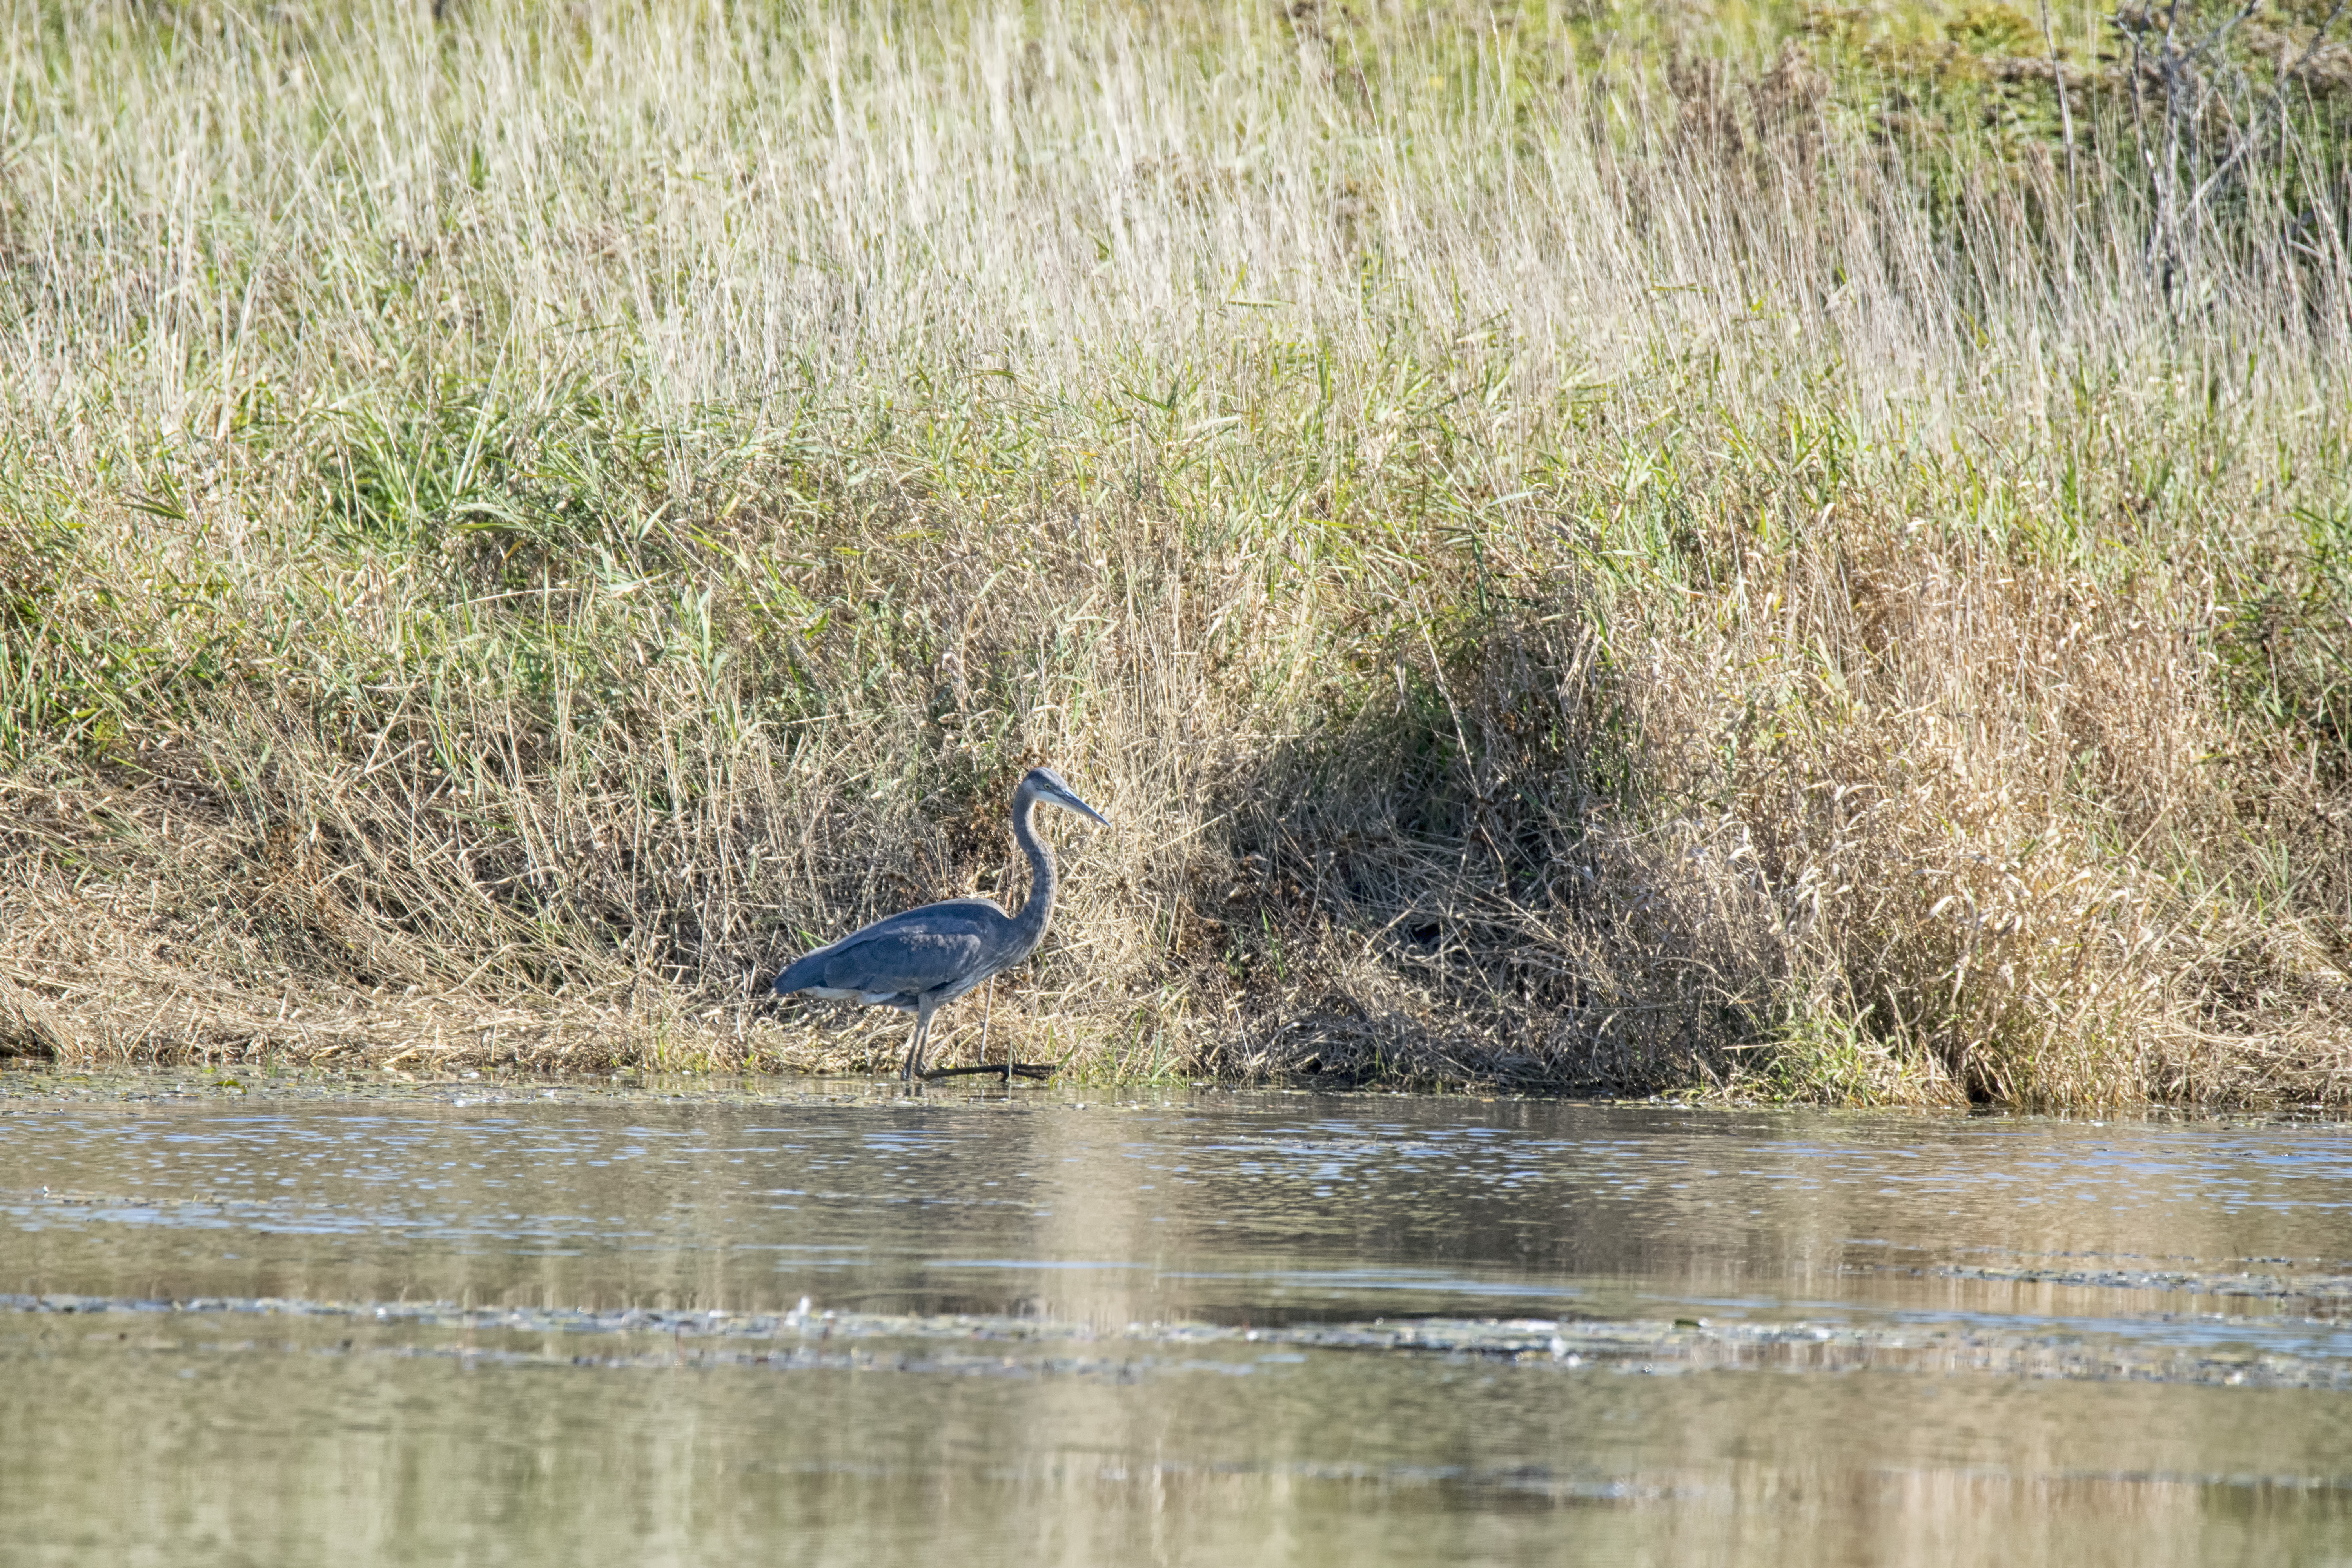
marsh, swamp, bird, wildlife, blue, fauna, grand, great, canada, wetland, quebec, habitat, heron, sherbrooke, oiseau